Sorcerer Lord

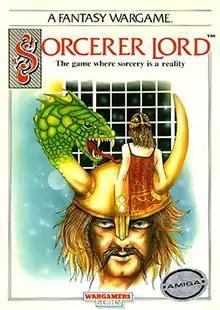

Sorcerer Lord is a turn based strategy-fantasy computer game published and developed by Personal Software Services. It was first released in 1987 for ZX Spectrum and Amstrad CPC, and during the next two years it was also released for Commodore 64, Atari ST, DOS, and Amiga.